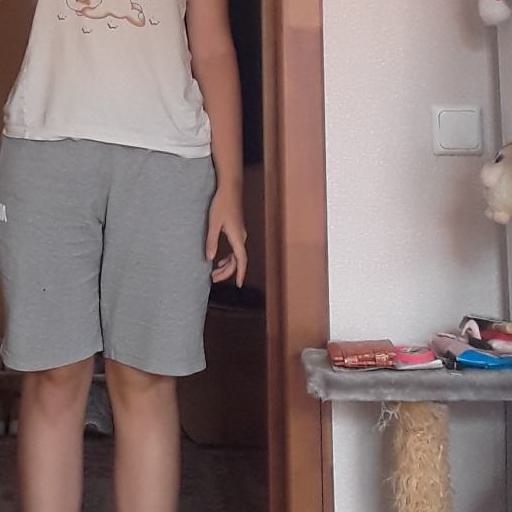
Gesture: no_gesture